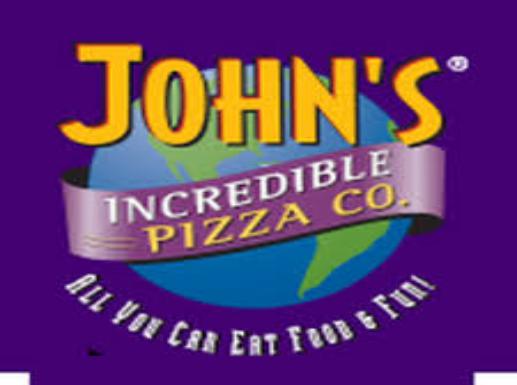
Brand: John's Incredible Pizza
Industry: Food